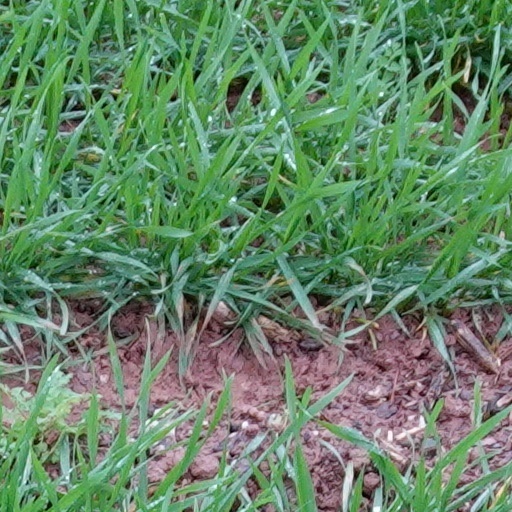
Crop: wheat